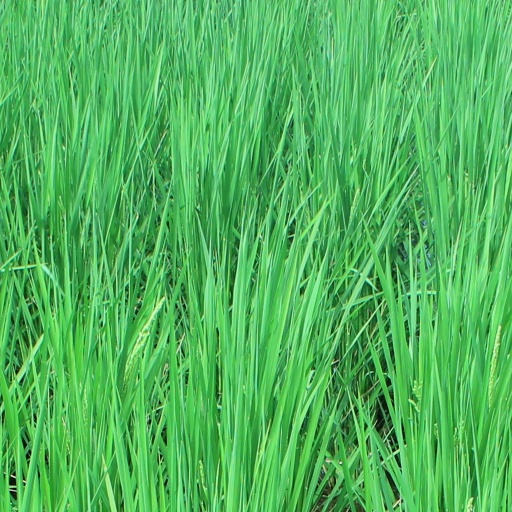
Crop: rice